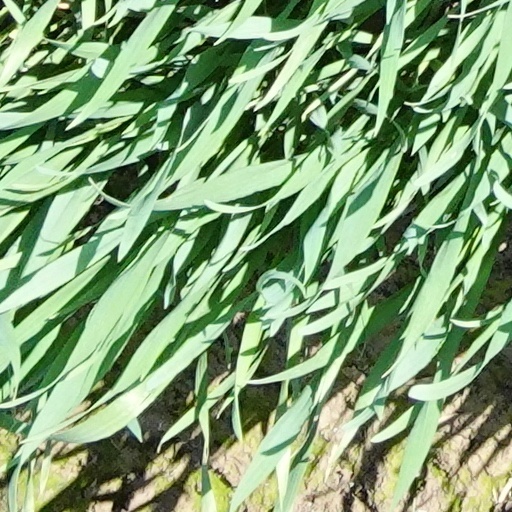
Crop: wheat